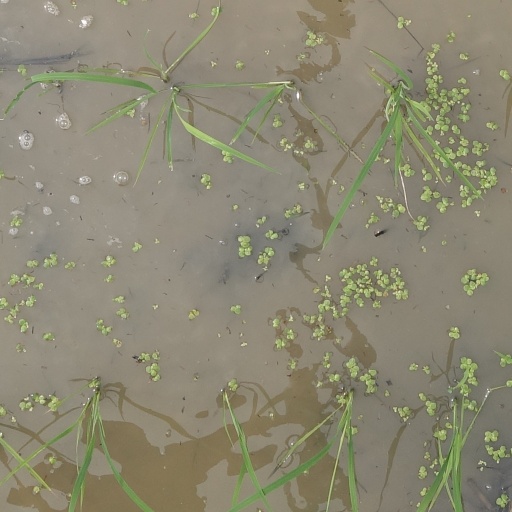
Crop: rice